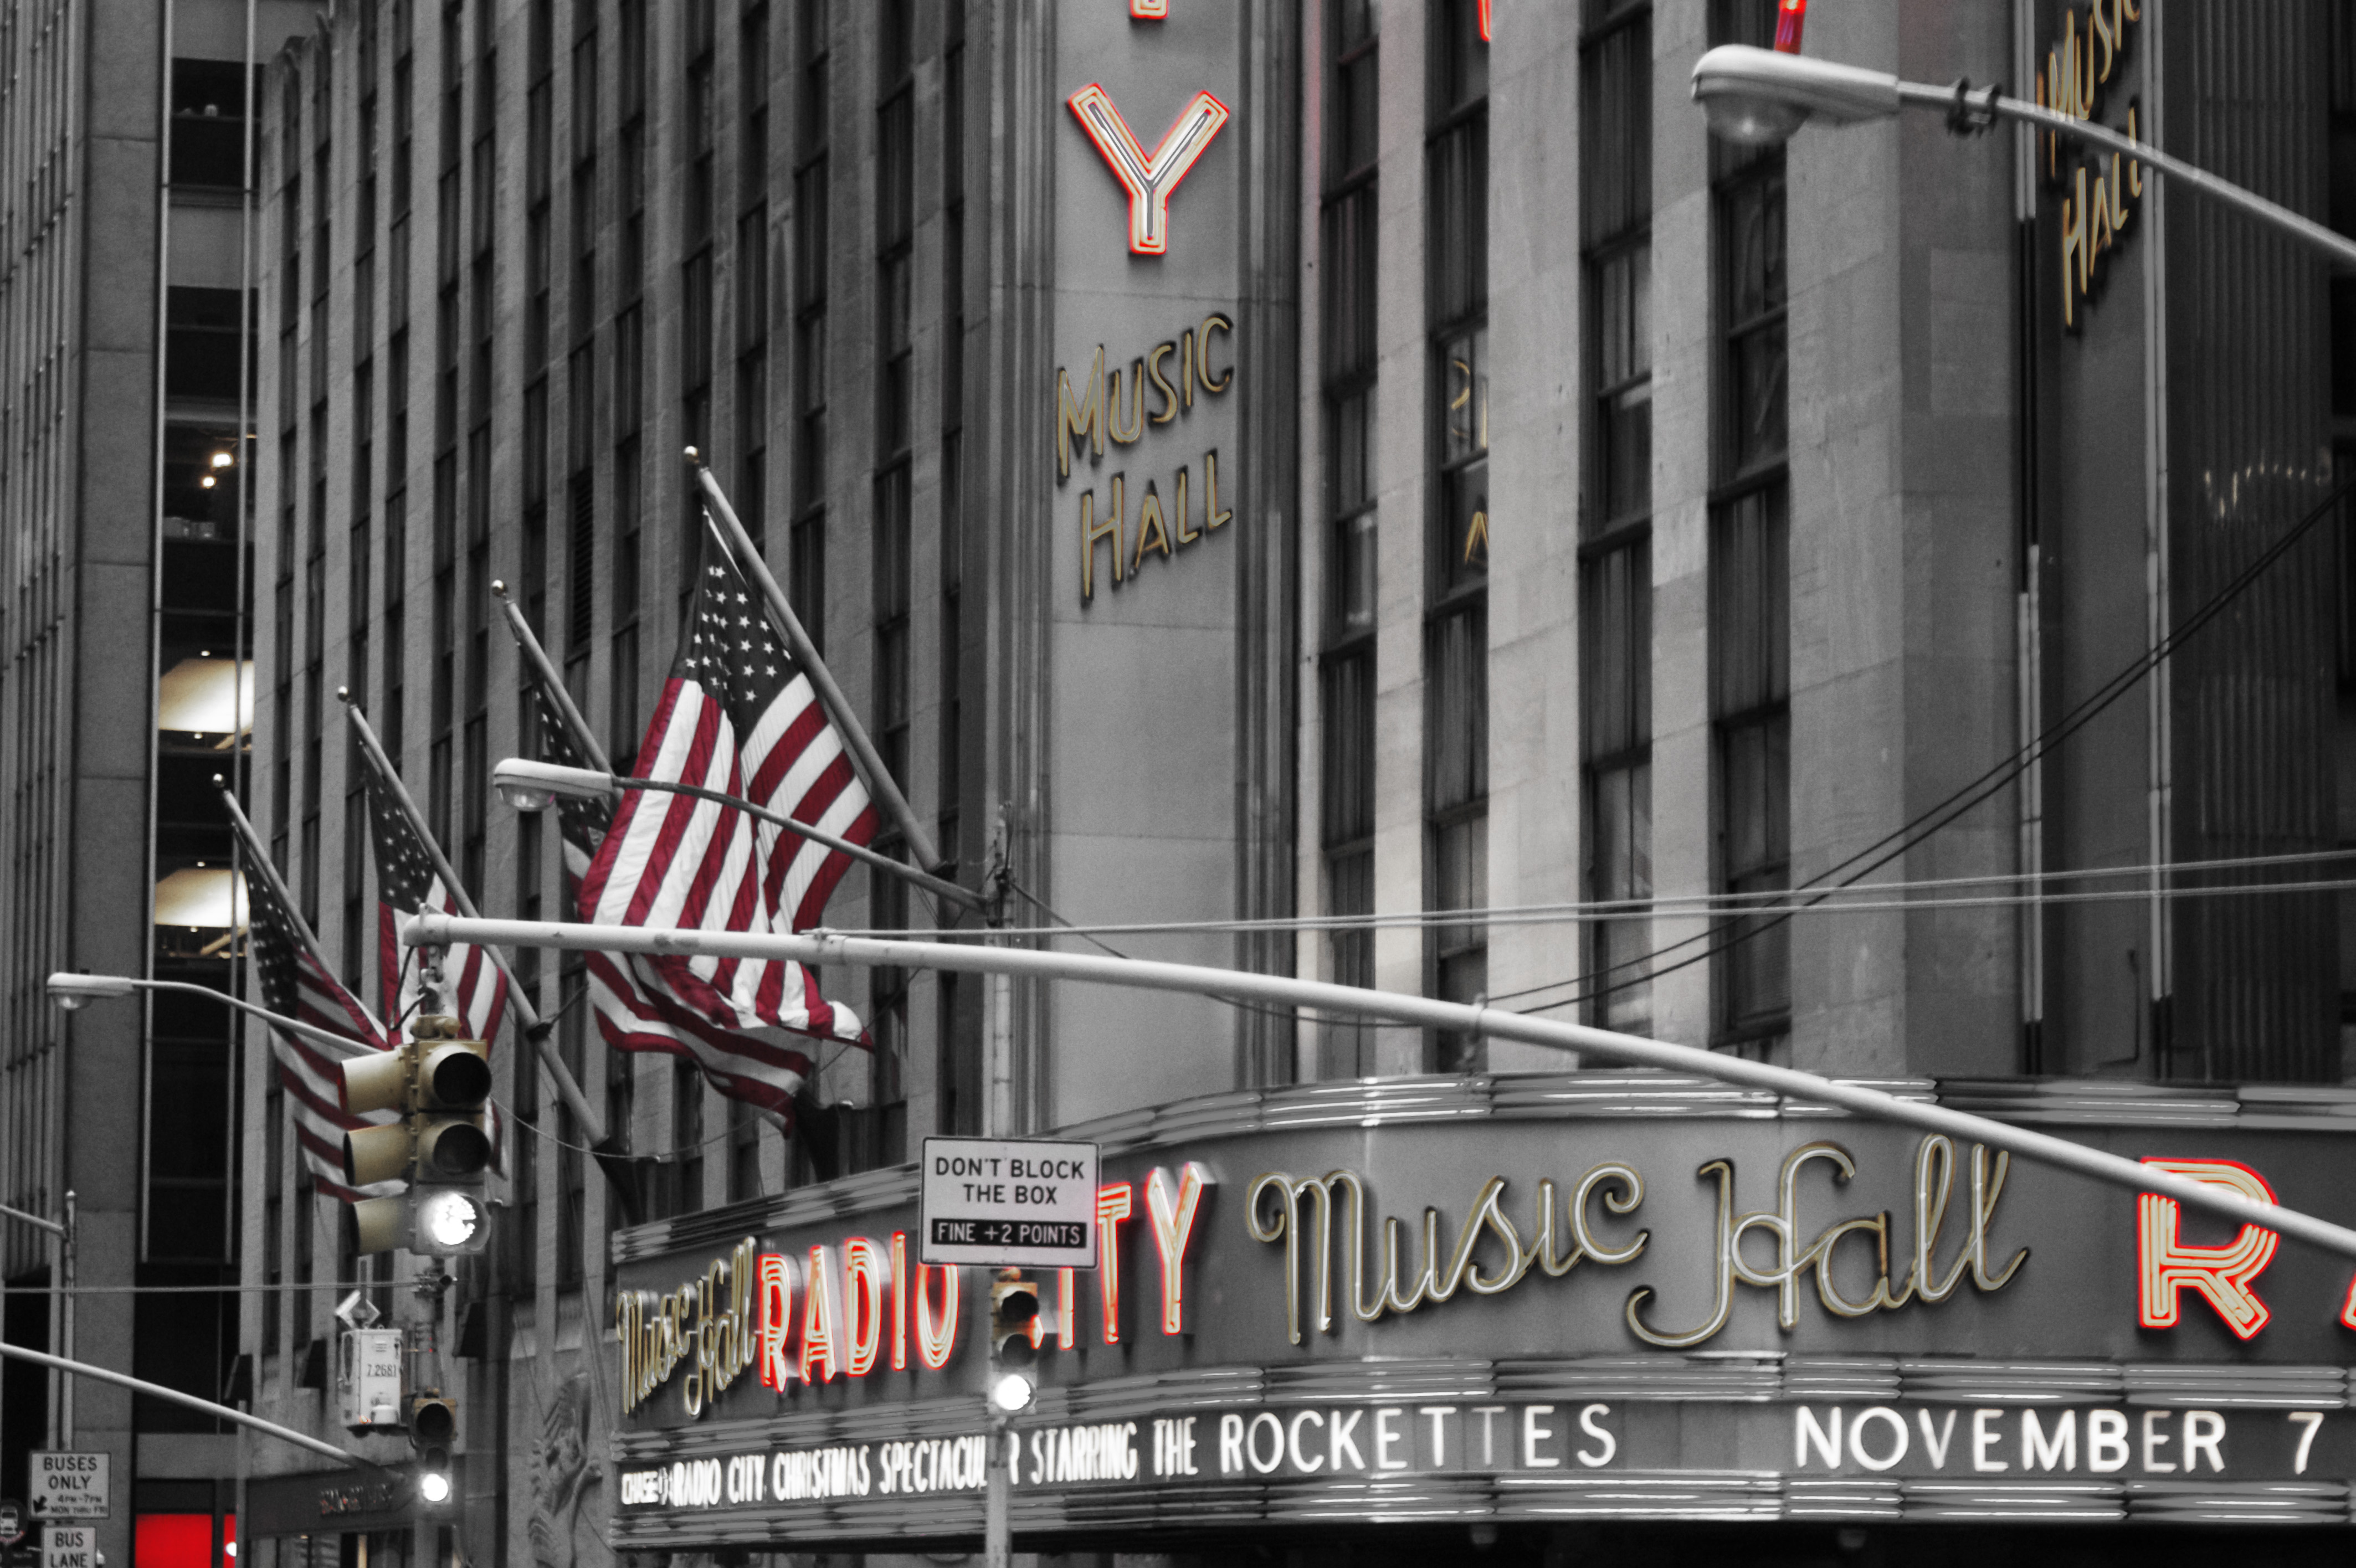
music, architecture, street, city, nyc, hall, flag, usa, new, york